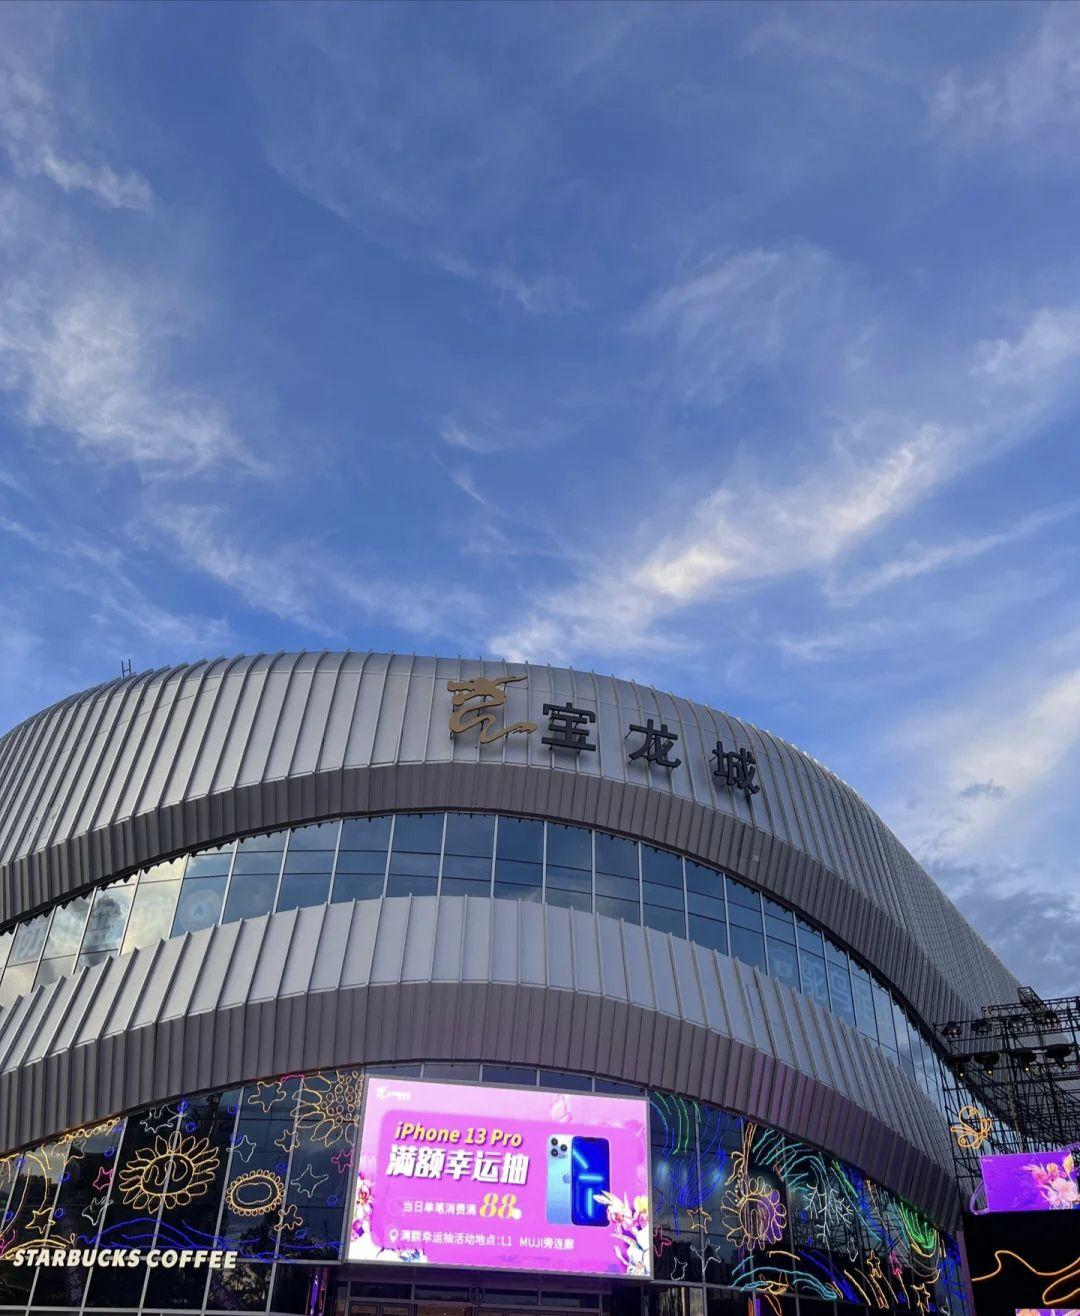
地标名称：宝龙城
所在城市：珠海市·香洲区